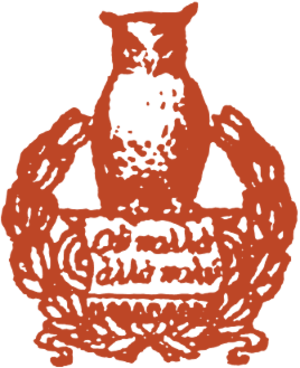
Henry Holt & Company est l’une des plus anciennes maisons d’édition des États-Unis. Elle a été fondée en 1866 par Henry Holt et Frederick Leypoldt.